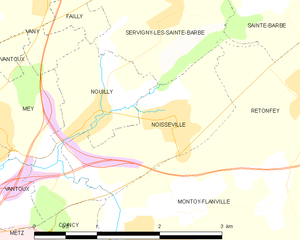
Noisseville est une commune française située dans le département de la Moselle en région Grand Est.